Joaquín París Ricaurte

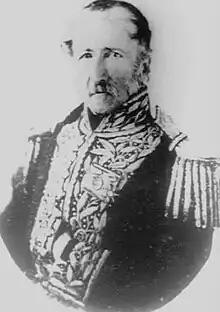
París in dress uniform, c. 1860

Joaquín París y Ricaurte (Bogotá, Colombia, August 18, 1795 – Honda, Colombia, October 2, 1868) was a Colombian military officer and politician who fought in the Colombian War of Independence and various civil wars that took place in Colombia during the 19th century. París was later also commander-in-chief of the army and Secretary of War on various occasions.